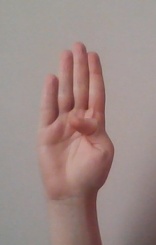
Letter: kaaf